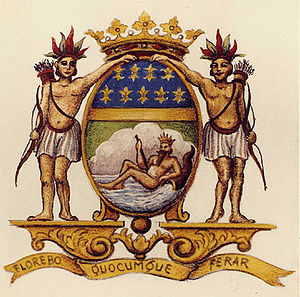
Det franske ostindiske kompagni
Våbenskjold for Det franske Ostindiske kompagni
Det franske Ostindiske kompagni var et fransk handelsselskab stiftet i 1664 for at konkurrere med det britiske og det nederlandske ostindiakompani.